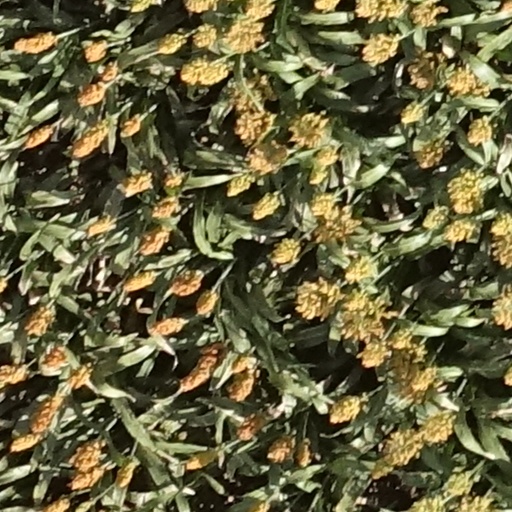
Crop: sorghum